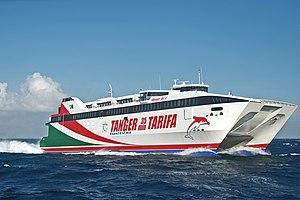
FRS Iberia Maroc est une compagnie de transport maritime entre le Maroc et l'Espagne, filiale du groupe allemand FRS, fondée en 2000, elle possède actuellement une flotte de 8 ferrys.